Burger King franchises

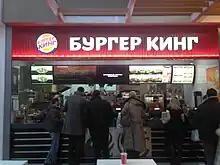
the first Russian Burger King

Hana International, a wholly owned subsidiary of the Saudi Arabia-based Olayan Group and its partner Kuwait-based MH Alshaya Group, is the exclusive master franchisee for the Middle East and North Africa, excluding Israel and Turkey. Hana also operates two holding companies, the Olayan Food Services Company in Saudi Arabia and First Food Services Company in the UAE as well as an operations support/training center in Riyadh.